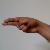
The image shows a hand gesture representing the letter 'H' in Indian Sign Language.